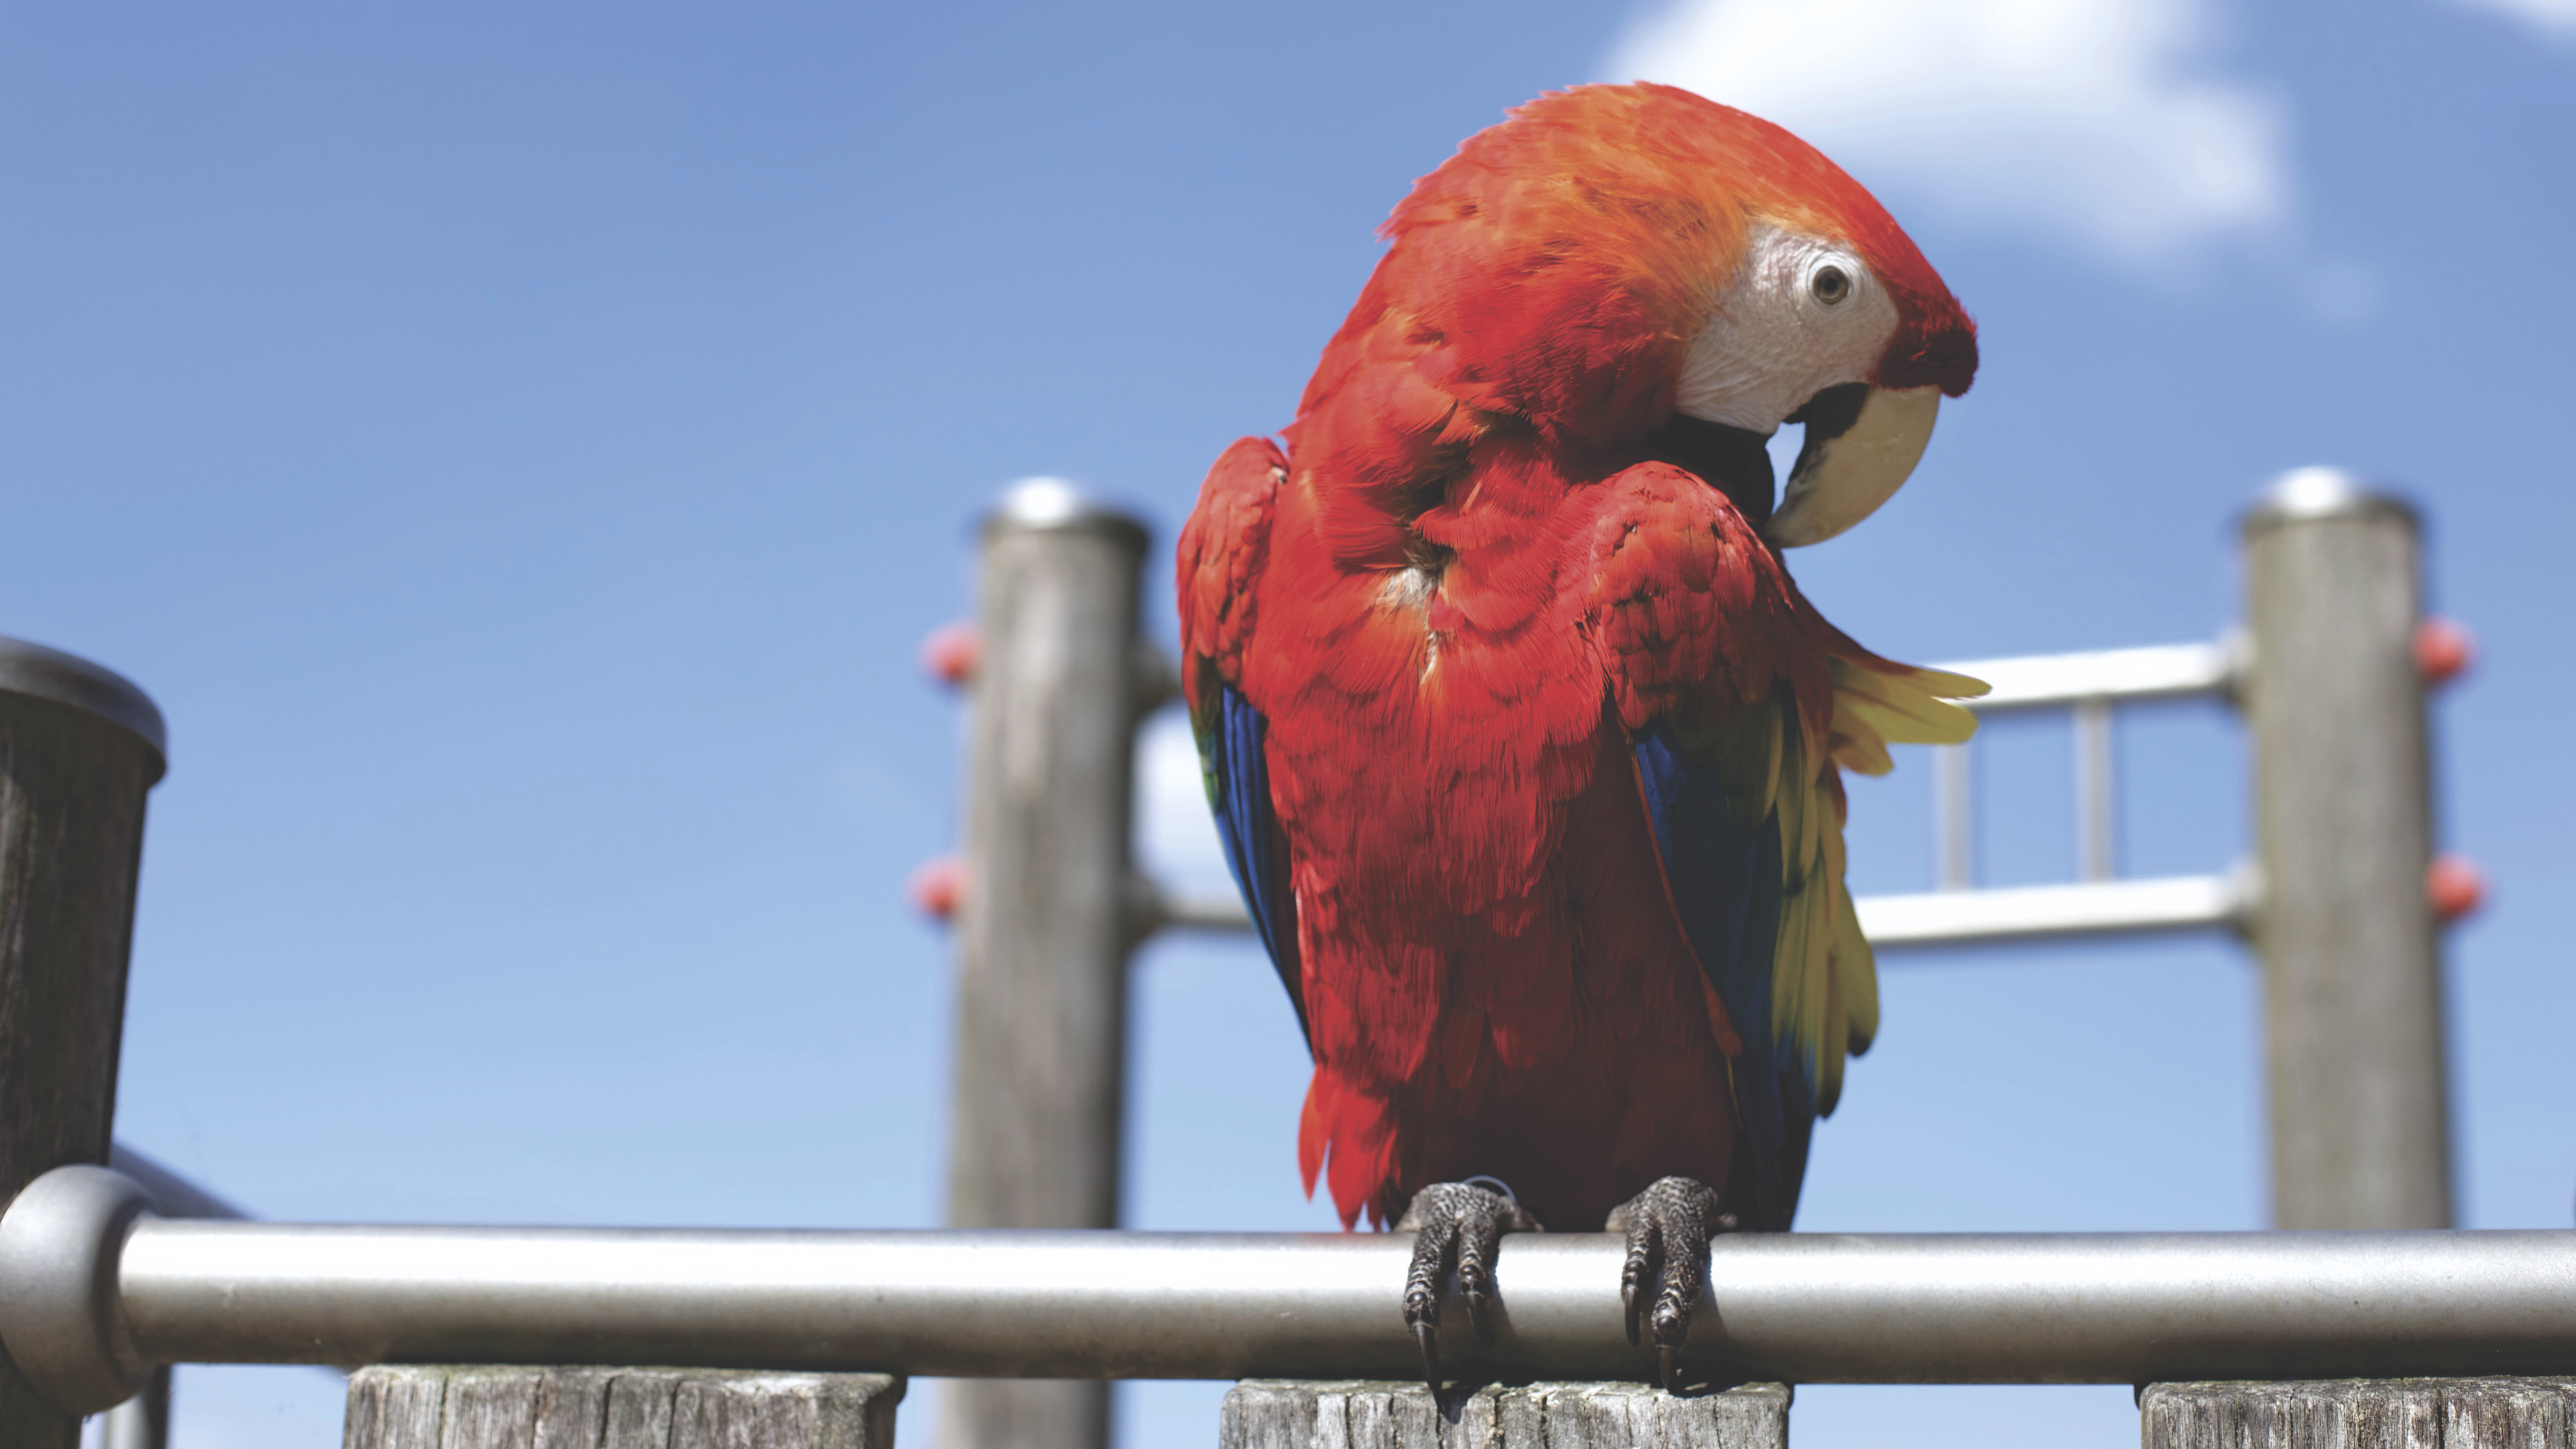
bird, animal, red, beak, colourful, colorful, fauna, macaw, vertebrate, parrot, perched